Coventry Building Society Arena

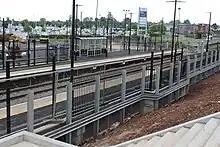
Coventry Arena Station (while under construction)

The stadium is situated on the northern side of Coventry, south of junction 3 of the M6 motorway, on the A444 road from Coventry to Nuneaton. The railway line between Coventry and Nuneaton is immediately adjacent and Coventry Arena railway station which opened on 18 January 2016. It is located in the small suburb of Rowley's Green, between two larger suburbs, namely Holbrooks to the west, and Longford to the east. The stadium was constructed on the former site of the Foleshill gasworks complex (which fell within the former Foleshill civil parish and, until 1932, Foleshill Rural District), although what is today considered the Foleshill district begins around to the south-east. The stadium is located within of the boundary with the borough of Nuneaton and Bedworth and the county of Warwickshire. It is adjacent to the Arena Park Shopping Centre.